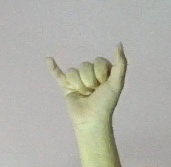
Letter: ya